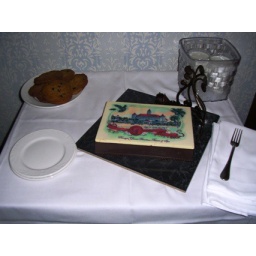
Chocolate chip cookies, glasses of milk, and a box of chocolates were waiting for us in our room one evening.